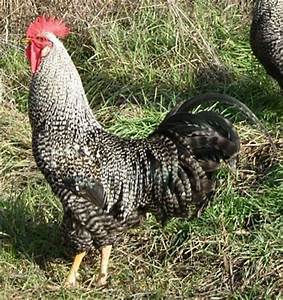
Label: chicken